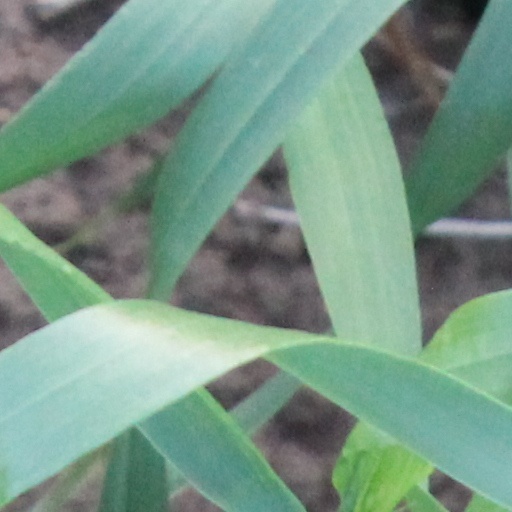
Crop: wheat